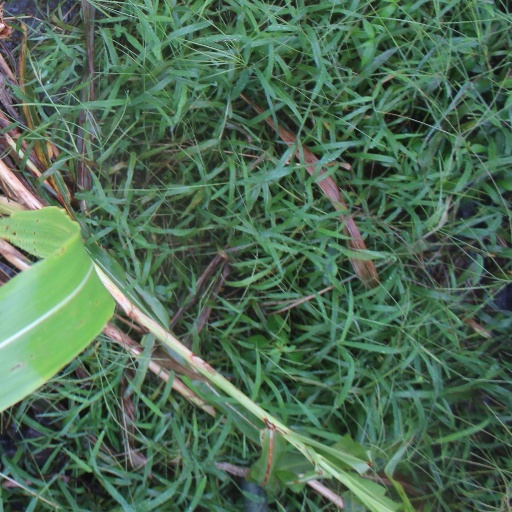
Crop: sorghum